Blocking (textile arts)

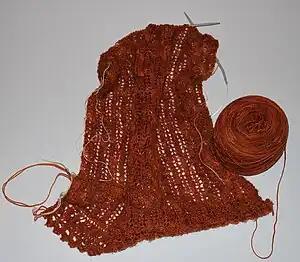
Unblocked lace stole still on the needles. This item will expand significantly after pinning and blocking.

Blocking can be done in several different ways. Depending on the method, the crafter may use rustproof pins, blocking wires, blocking combs, wool wash, a wash basing or sink, a spray bottle, a steamer, or a steam iron. A stable flat surface, measuring tape, and towels are standard and some prefer to also use blocking mats or a blocking board. Handmade socks are typically blocked on sock blockers. Fibres that tolerate water well may be wet blocked, shaping moist fabric into the desired shape and then allowing it to air dry. Cold blocking (or spray blocking) uses no heat and less water to achieve the same result by spraying water upon the material instead of immersing the fabric. Steam blocking uses a steamer or steam iron, but without applying direct pressure to the item.